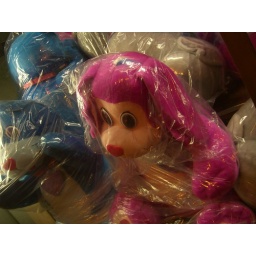
plush dog in plastic bag